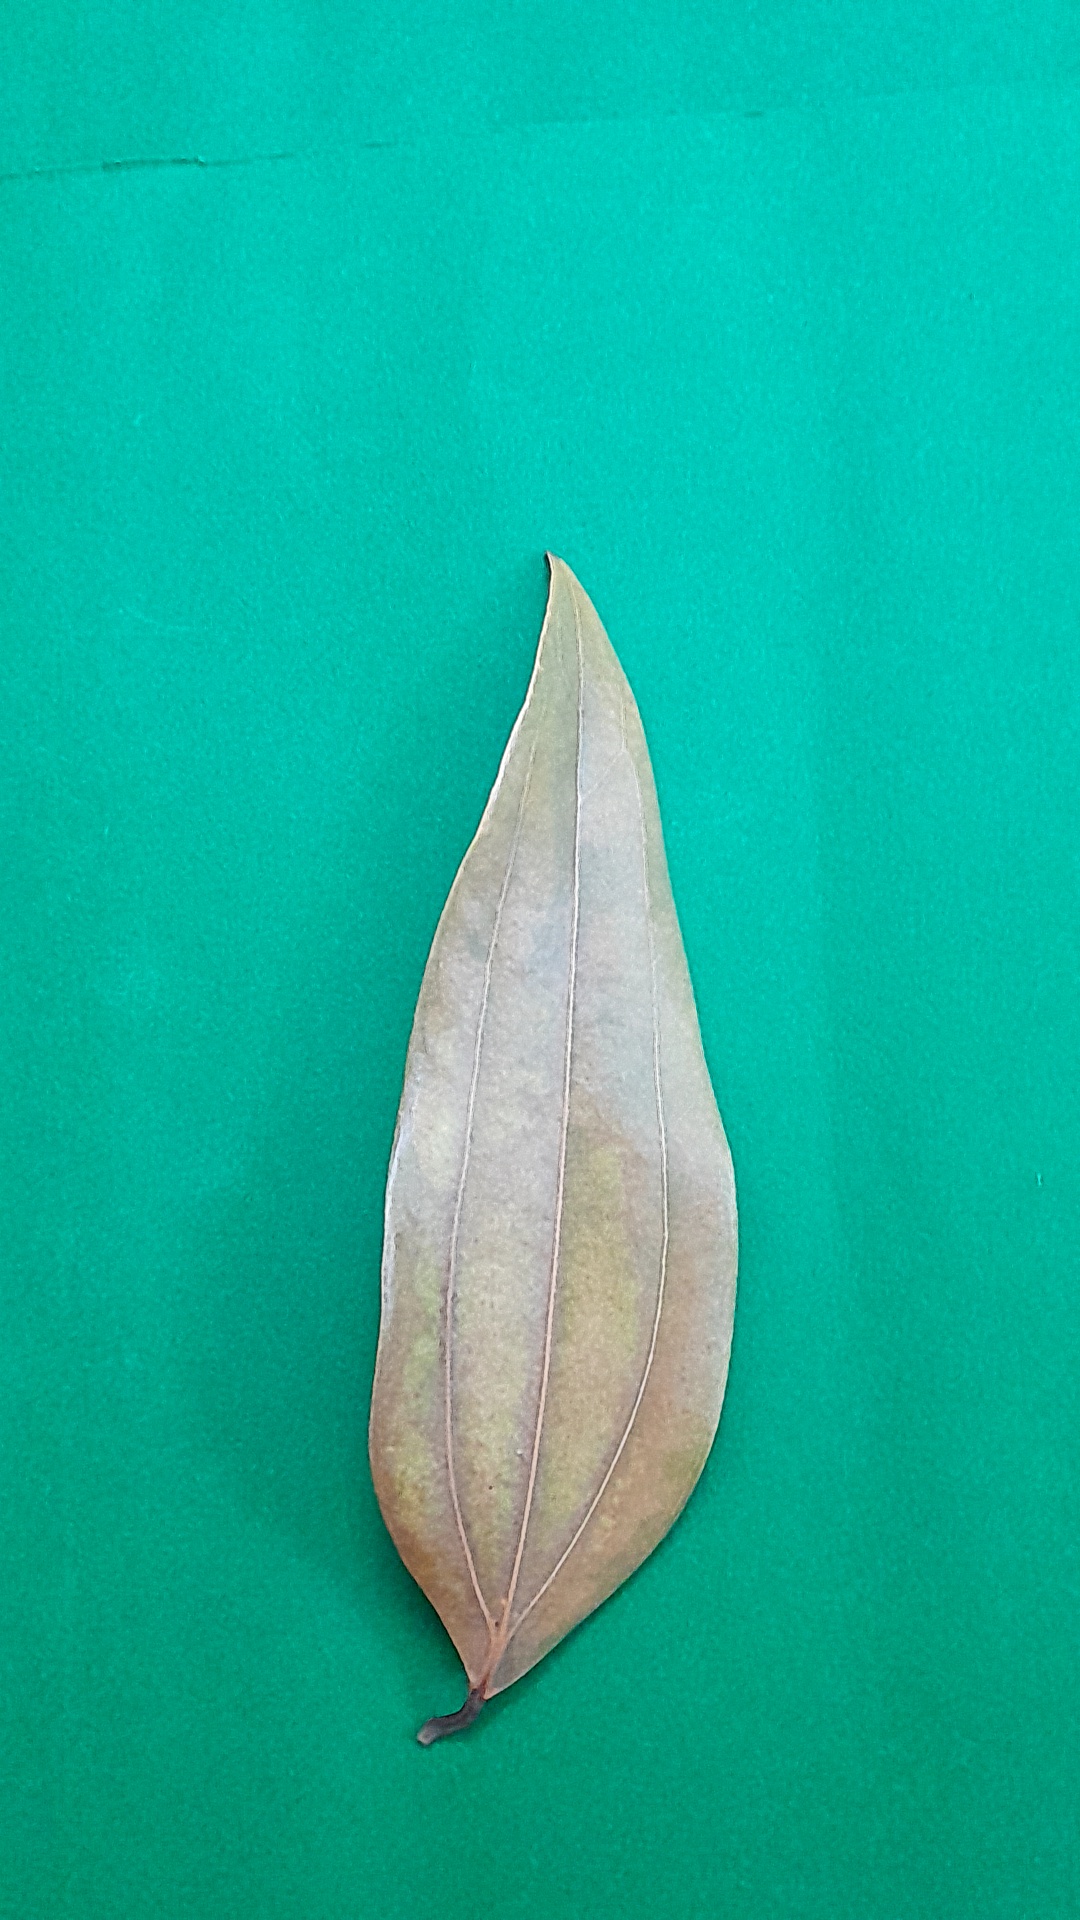
Label: Dry Leaf